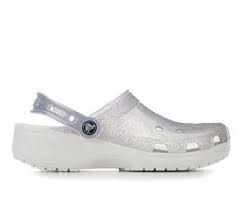
Label: Clog